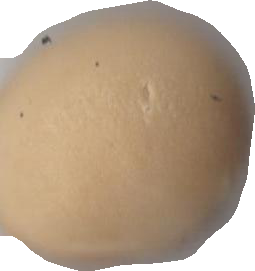
Variety: Dega